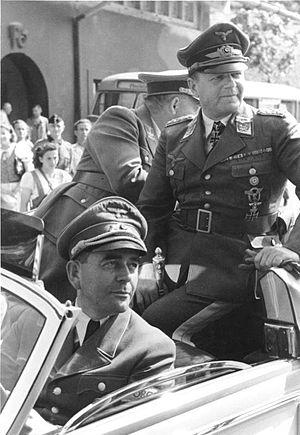
Les discours de Posen sont deux allocutions prononcées par Heinrich Himmler les 4 et 6 octobre 1943 à l'hôtel de ville de Posen, alors chef-lieu du Warthegau.